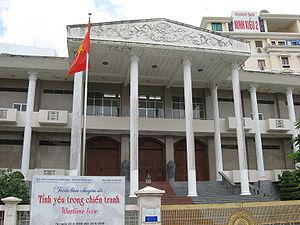
Cet article liste de façon non exhaustive les musées du Viêt Nam: